Gregg Olson

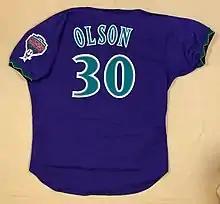
Arizona Diamondbacks 1998 #30 Gregg Olson alternate jersey

In 1998, Olson enjoyed a fruitful comeback with the expansion Arizona Diamondbacks. He set a franchise record of 30 saves (broken by Byung-hyun Kim in 2002) and was also part of a rare feat. On May 28, with Arizona leading the San Francisco Giants 8–5, Olson began the bottom of the ninth inning by striking out Darryl Hamilton, but the Giants then loaded the bases with two walks and a hit before Stan Javier had an RBI grounder that made it 8–6. After pinch-hitter J. T. Snow walked to load the bases, manager Buck Showalter ordered Olson to intentionally walk Barry Bonds, forcing home a run, and bringing up Brent Mayne, who worked the count full before he lined to right field for the third out. Olson put together one of the strangest saves imaginable, working around six walks in innings. He threw 49 pitches (not counting the bases-loaded intentional walk) and only 22 of them were for strikes. Olson's only major-league hit was a home run during his last major-league at-bat, on April 20, 1998.